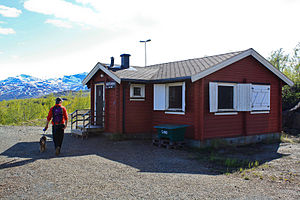
Søsterbekk Station
Søsterbekk Station er en jernbanestation på Ofotbanen, der ligger i Narvik kommune i Norge. Stationen består af et spor og en perron med en ventesalsbygning i rødmalet træ. Der er ikke bilvej til stationen, men den ligger ved vandrerruten Rallarveien mellem Bjørnfjell og Katterat. Stationen betjener de mange hytter, der ligger i området.